Järve Centre

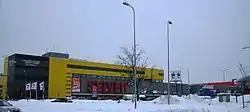
Järve Centre

Järve Centre is a shopping centre in southern Tallinn, Estonia. Järve Centre is the biggest shopping centre selling furnishing goods in Estonia, with a gross leasable area of 43,000 square metres containing nearly 111 different shops (including 9 restaurants and cafés). Despite the name of Järve, the centre is located in Nõmme district's Rahumäe subdistrict. The shopping centre has three floors. The biggest shops in the centre are Selver, Aatrium, Tööriistamarket, Sportland, and Diivaniparadiis.